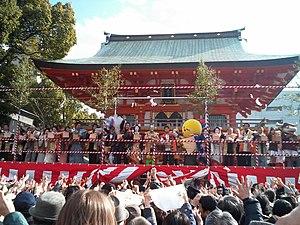
Le 3 février est le 34ᵉ jour de l'année du calendrier grégorien. Il reste 331 jours avant la fin de l'année, 332 en cas d'année bissextile.